Nepenthes spathulata

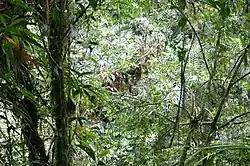
The natural habitat of the Javan variant of "N. spathulata" (plant in centre)

Plants growing in mossy forest and lower montane forest usually have an epiphytic habit, while those from stunted upper montane forest on summit ridges generally occur terrestrially. "Nepenthes spathulata" is also known to grow terrestrially in high altitude peat swamp forest near Lake Kerinci, at an altitude of 1,100 m. At this location, "N. spathulata" grows alongside "N. ampullaria", "N. gracilis", "N. mirabilis", "N. reinwardtiana", and "N. tobaica". At least three natural hybrids of "N. spathulata" have been recorded there. The "Nepenthes" species and hybrids at this site exhibit high levels of introgression. The vegetation is dominated by species of the genera "Rhododendron" and "Melastoma", as well as orchids and ferns. It is very stunted and dense, with few trees exceeding 3 m in height. It is somewhat reminiscent of the highland heath forests around Bareo in Sarawak, Borneo. The conservation status of "Nepenthes spathulata" is listed as Least Concern on the IUCN Red List.